South by Southwest

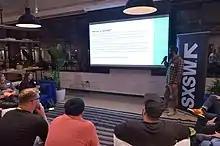
SXSW employee giving an introduction of the event

In July 1986, the organizers of the New York City music festival New Music Seminar contacted Roland Swenson, a staffer at the alternative weekly "The Austin Chronicle", to talk about organizing an extension of that festival into Austin. They thereafter announced they were going to hold a "New Music Seminar Southwest". The plans did not materialize, however, so Swenson decided to instead co-organize a local music festival, with the help of two other people at the "Chronicle": editor and co-founder Louis Black, and publisher Nick Barbaro. Louis Meyers, a booking agent and musician, was also brought on board. Black came up with the name, as a play on the name of the 1959 Alfred Hitchcock film "North by Northwest". It should not be confused with "southwest by south" (SWbS), a point on a compass.